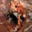
Label: frog